1964 Monson Motor Lodge protests

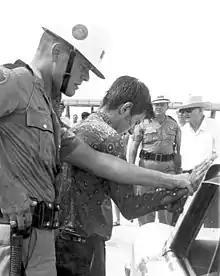
A segregationist being arrested, June 1964; their bail bond was usually a fraction of their opponents'

The campaign in St. Augustine effectively began on Easter Sunday, March 29, 1964, and was deliberately aimed at the city's food and tourism industries, which, argues sociologist Ralph C. Scott, "were as much about race as they were about national and class privilege". This was also the first, but not last, time that the Monson Motor Lodge, at 32 Avenida Menendez—a "big posh lily white" motel—was to be targeted. Monson's was targeted because its owner, James Brock, was not only a prominent local businessman and president of the trade association, but the motel was regularly patronized by reporters, so was felt to provide easy access to the media. An interracial group, which included the 72-year-old mother of Massachusetts' Governor, Endicott Peabody, and the wife of that state's Episcopal Bishop, John Burgess, led by Reverend David Robinson, attempted to integrate the motel's restaurant. Peabody and Burgess and 37 others were arrested and the affair made national headlines. The mayor condemned the protests, not as local discontent over segregation, but the work of "scalawags" from the north. Colburn argues that "the arrest and subsequent imprisonment of this 72-year-old drew the nation's attention to conditions in St. Augustine as no other incident had. It was a watershed in the community's race relations." It was not long before leading members of the SCLC—Vivian, Williams, Lee, Shuttlesworth and James Bevel—arrived in St. Augustine and launched workshops on non-violent militant protest. Focussing on local businesses, such as the Monson, would, the SCLC concluded, apply fiscal pressure on the business community and persuade the local whites to see the benefit to granting concessions, and by the end of May the motel was subject to almost daily sit ins.